Christoffer Wilhelm Eckersberg

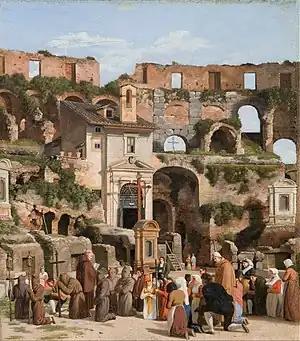
View of the interior of the Colosseum in Rome

Still under apprenticeship, Eckersberg produced proficient drawings and paintings. Having amassed some money, including financial support from local well-wishers, he arrived at Copenhagen's Tollbooth on 23 May 1803. He was accepted into the Academy without payment in 1803, where he studied with Nikolaj Abraham Abildgaard, among others.